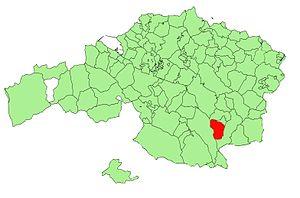
Mañaria est une commune de Biscaye dans la communauté autonome du Pays basque en Espagne.